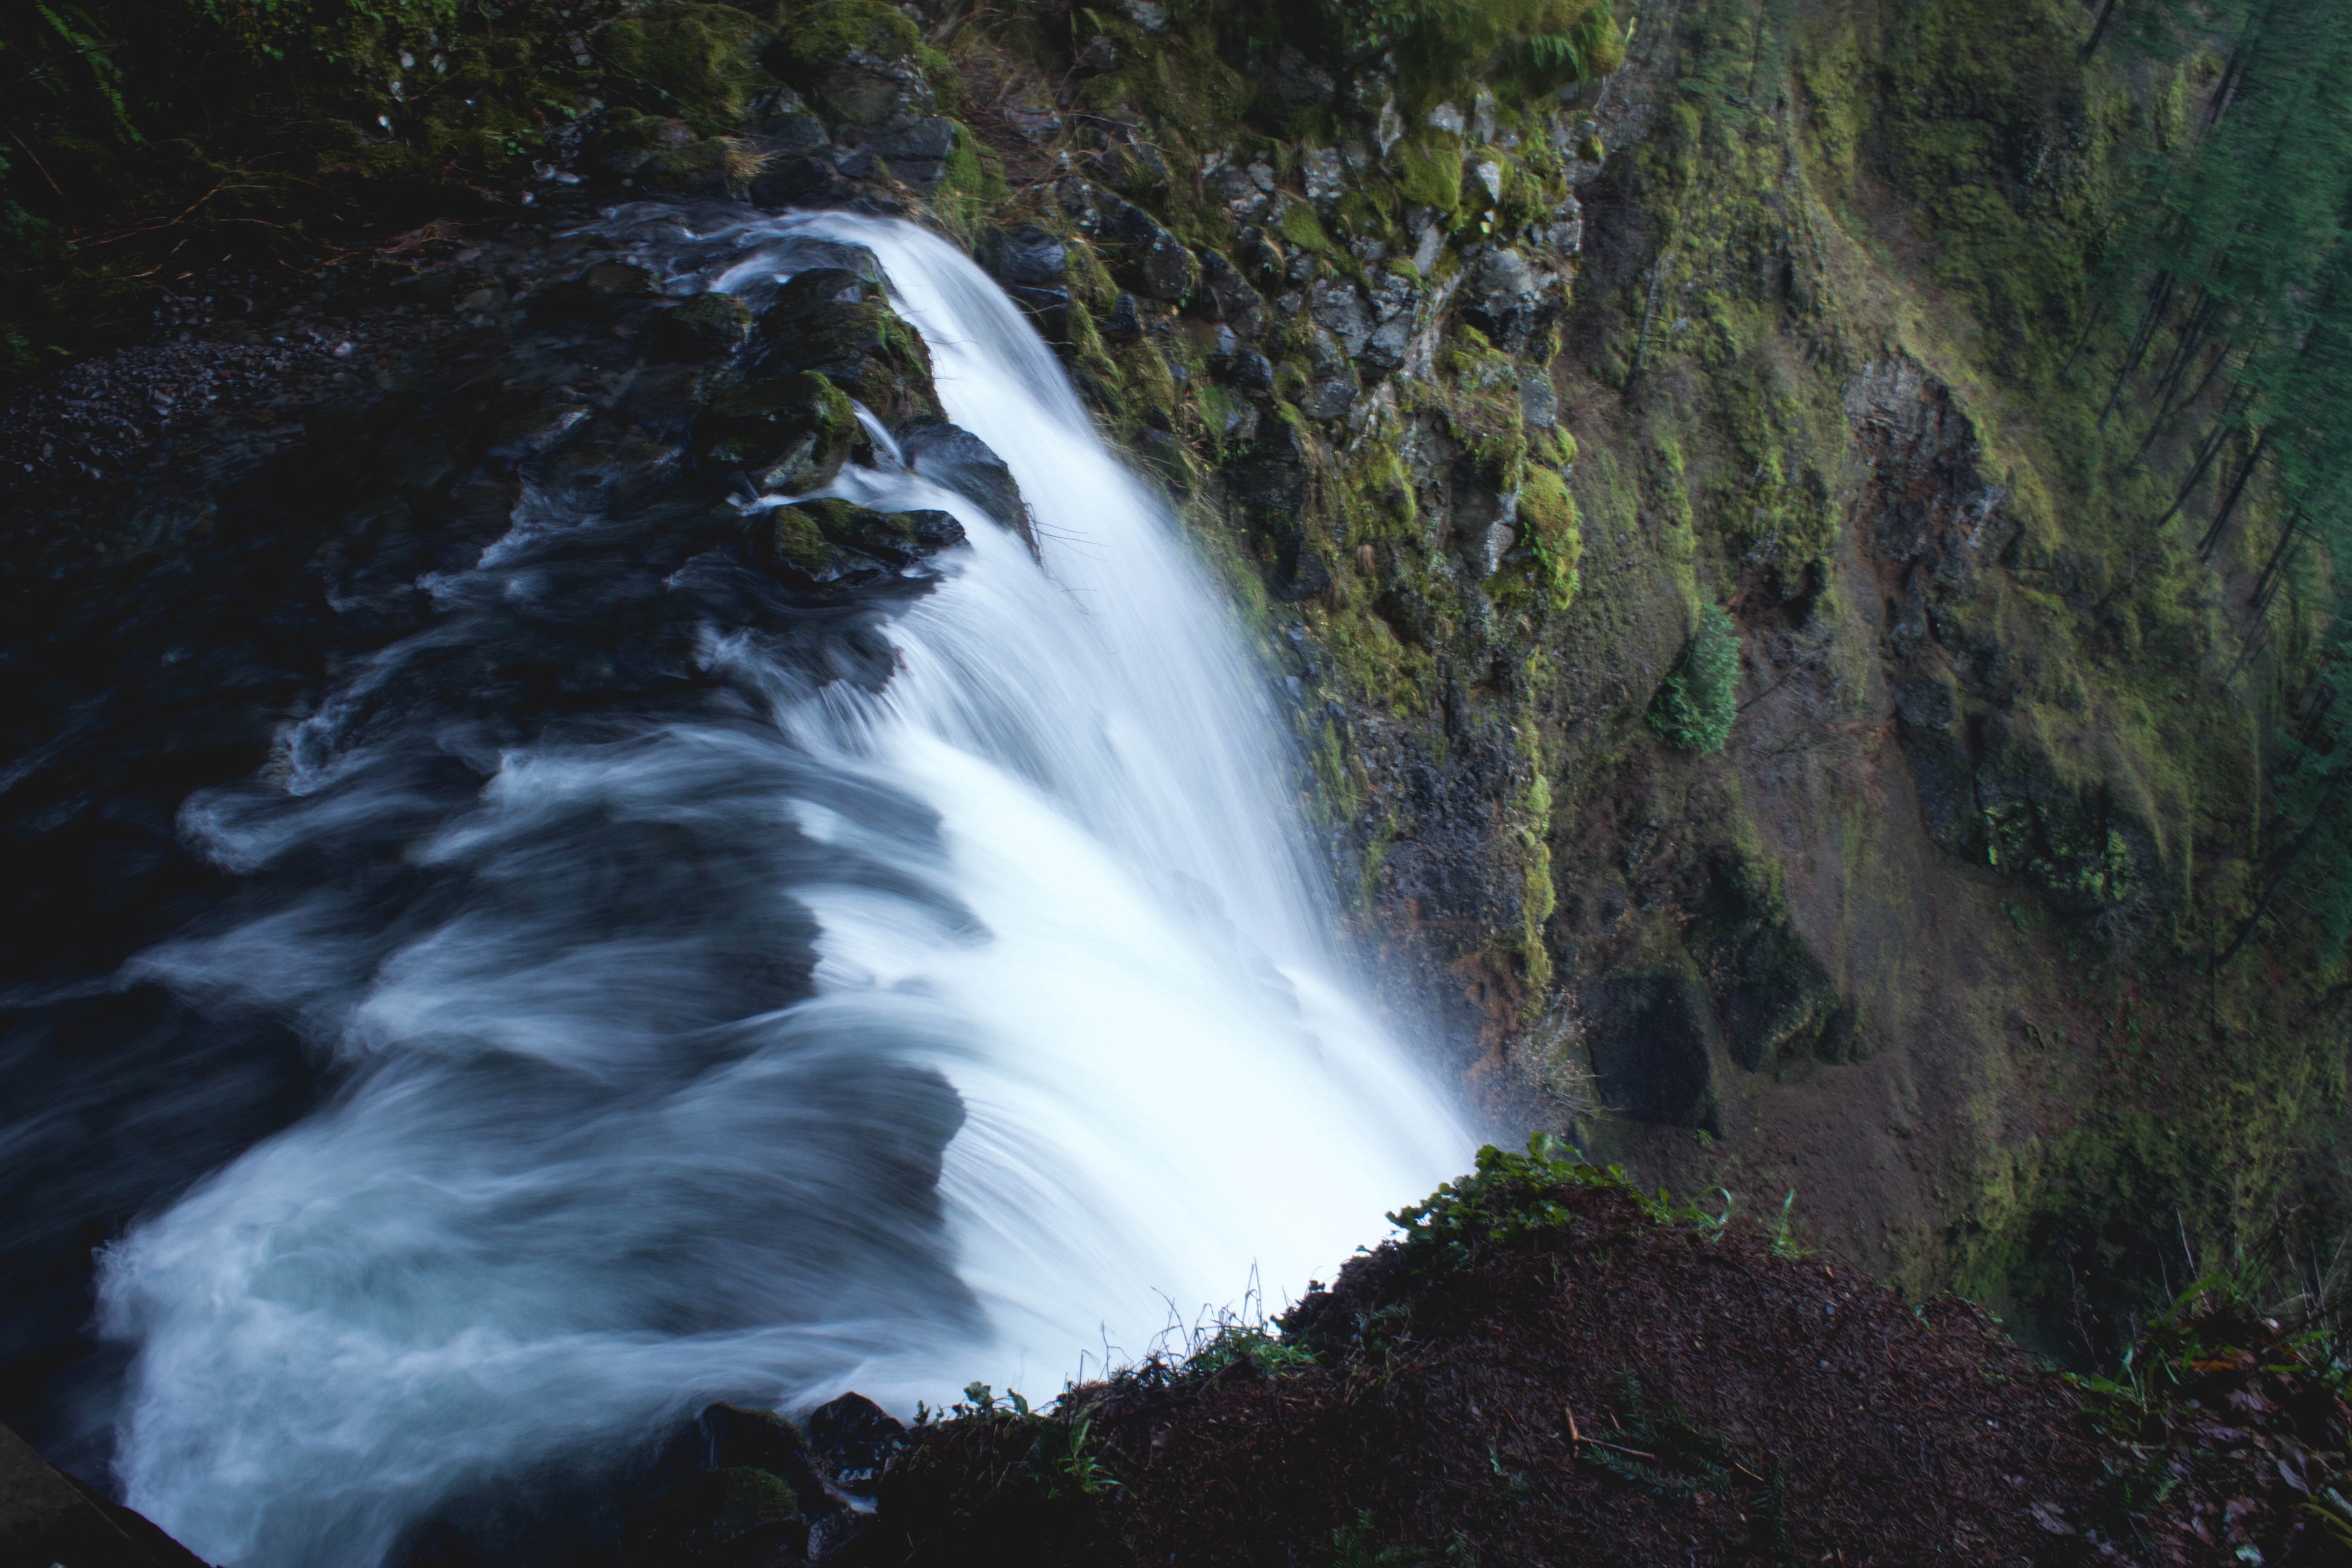
water, nature, waterfall, mountain, river, motion, stream, rapid, body of water, wasserfall, water feature, watercourse, geological phenomenon